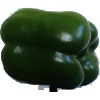
Label: Pepper Green 1